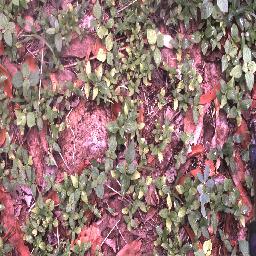
Label: negative